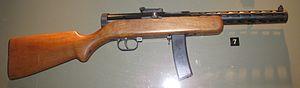
Le PPD 38 est une arme soviétique issue d'une amélioration du PPD 34.